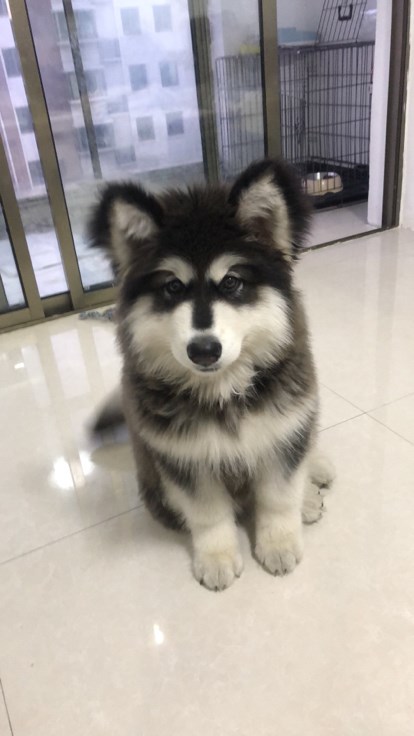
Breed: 1324-n000004-malamute